List of TAAG Angola Airlines destinations

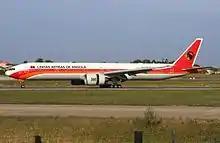
A TAAG Angola Airlines Boeing 777-300ER arrives at Porto Airport.

Following is a list of destinations TAAG Angola Airlines flies to as part of its scheduled services, . Terminated destinations are also shown.